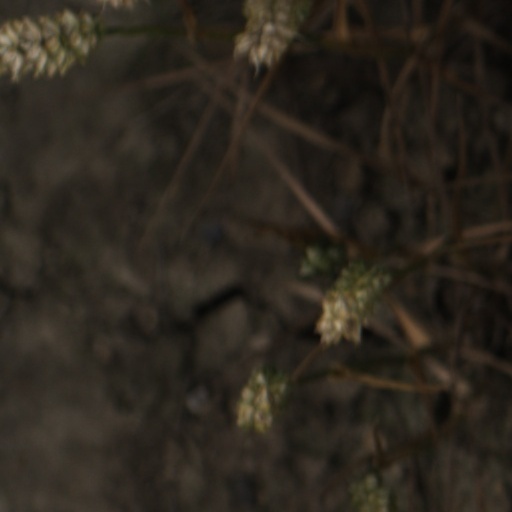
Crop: wheat